Russ Hoogerhyde

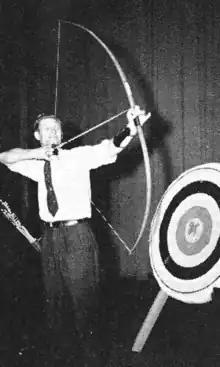

Russell B. Hoogerhyde (February 26, 1906 – August 20, 1985) was an American archer. He won six American national archery championships from 1930 to 1940 and was one of the initial inductees into the Archery Hall of Fame in 1972.